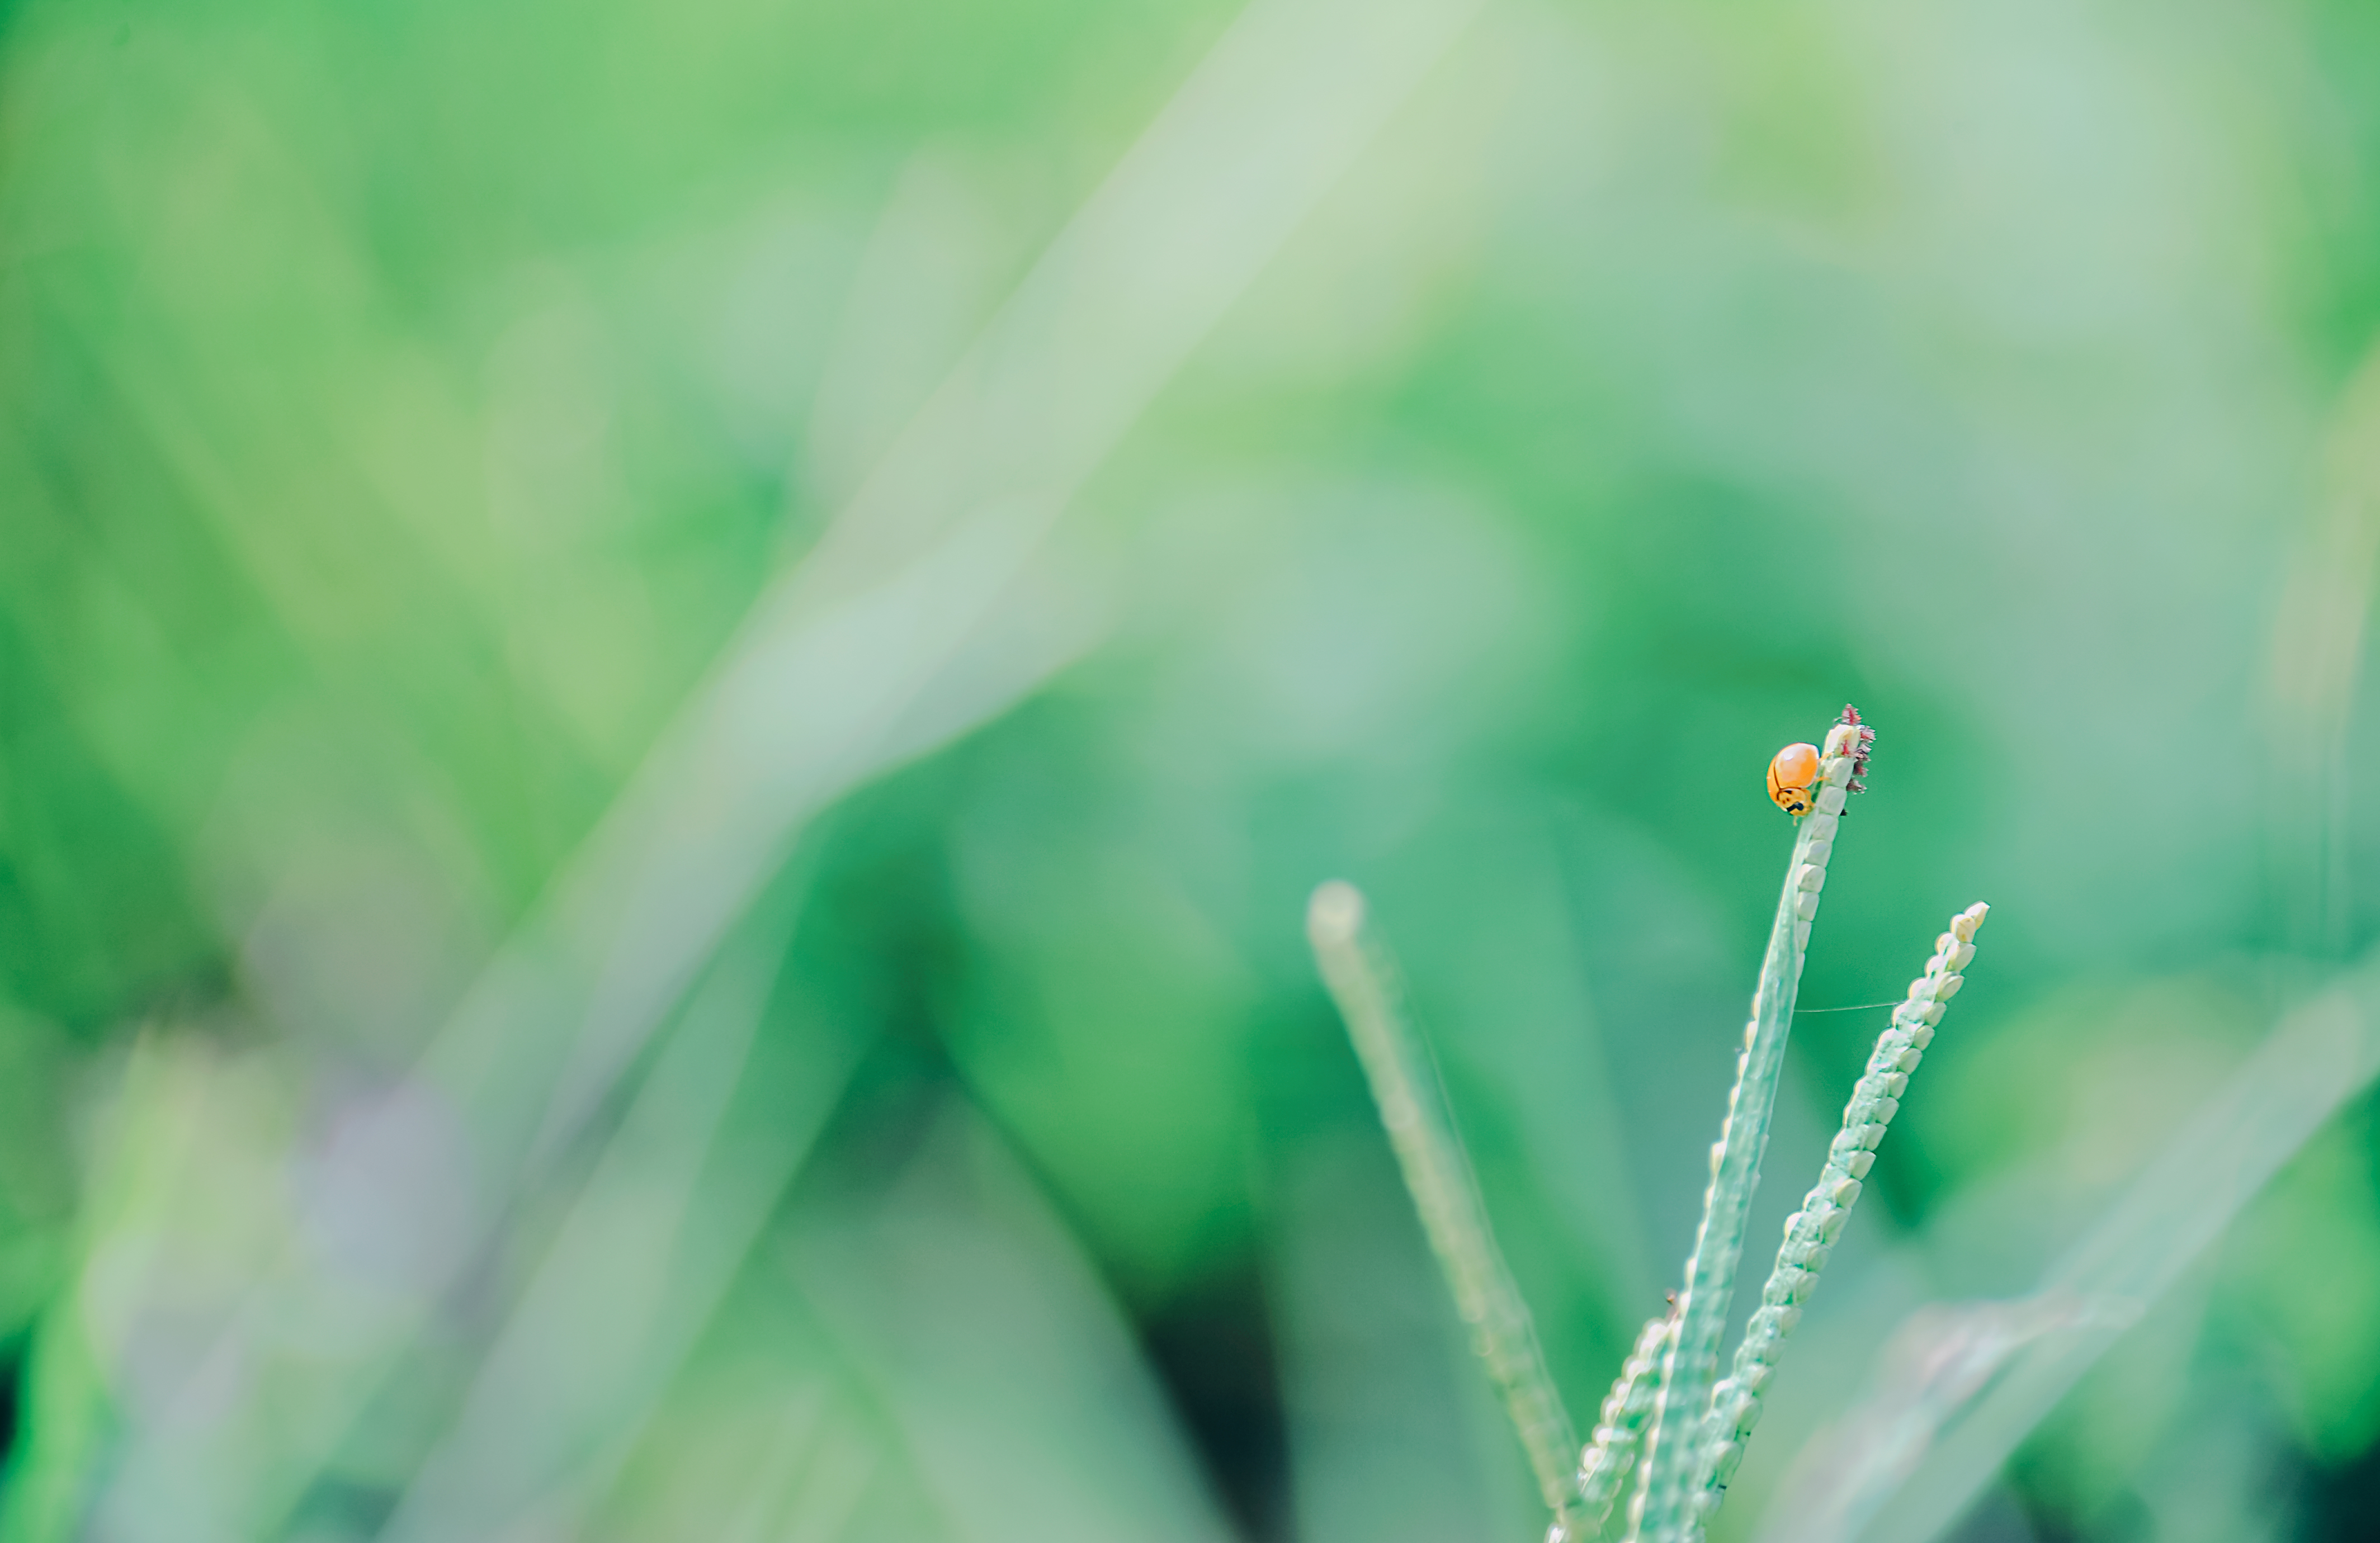
photography, wallpaper, portrait, landscape, cute, lovely, happy, alive, natural, beautiful, beauty, live, green, macro photography, close up, leaf, grass, plant stem, water, spring, moisture, computer wallpaper, grass family, petal